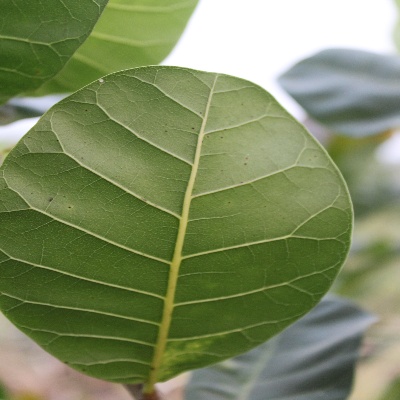
Crop: Cashew
Condition: healthy